Monsieur Beaucaire (novel)

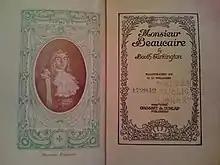
Frontispiece of an early edition

Monsieur Beaucaire is a short novel by Pulitzer Prize-winning author Booth Tarkington that was first published in 1900.